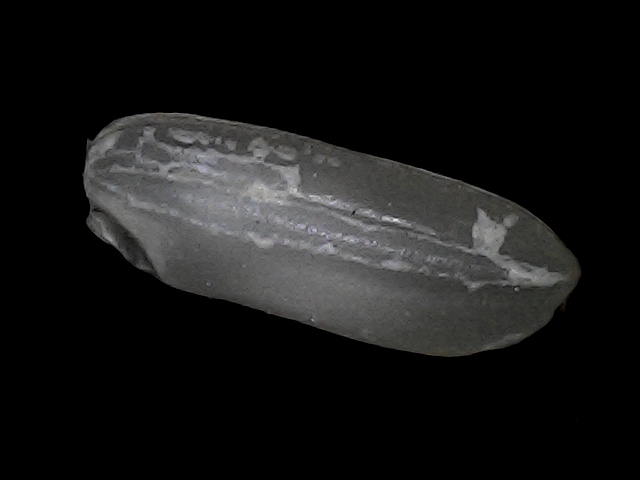
Rice variety: BRRI74